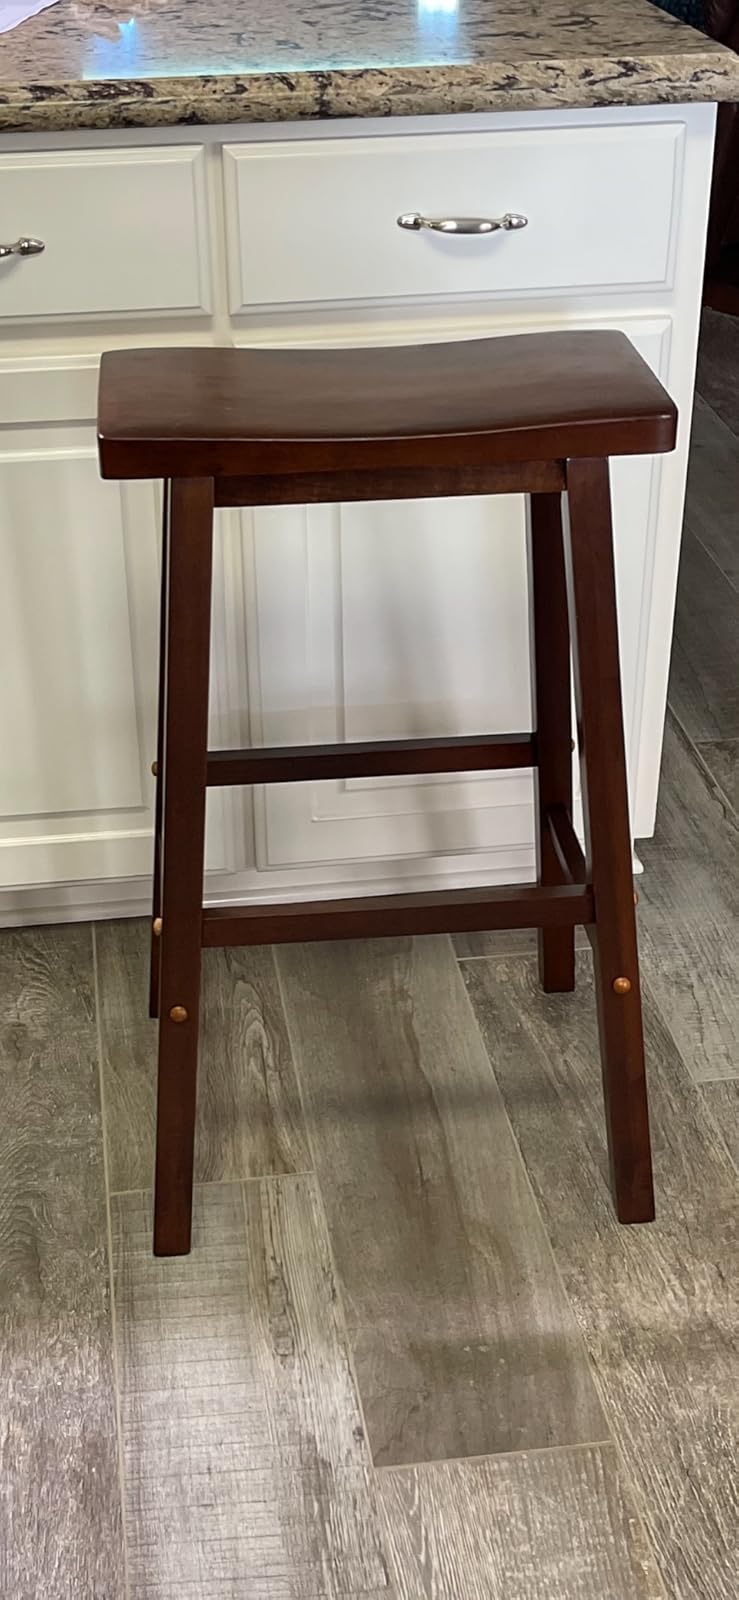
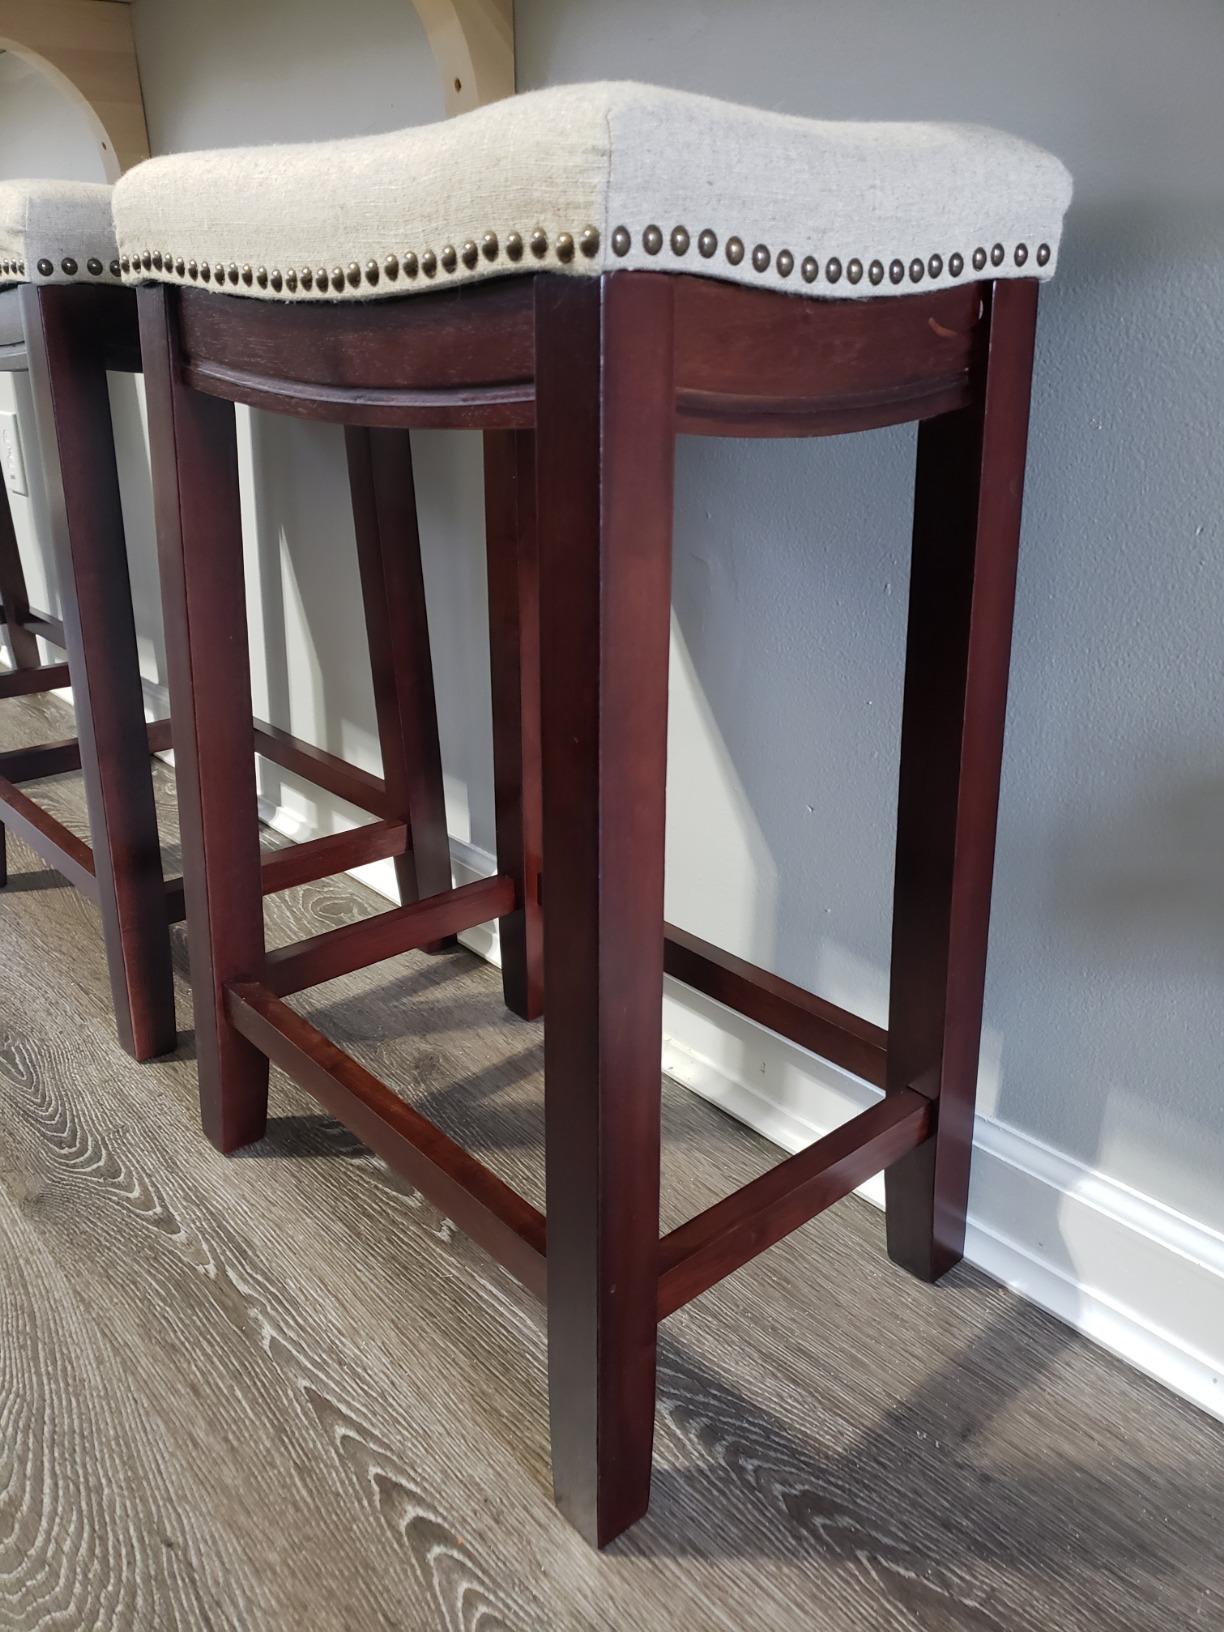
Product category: stool
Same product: no